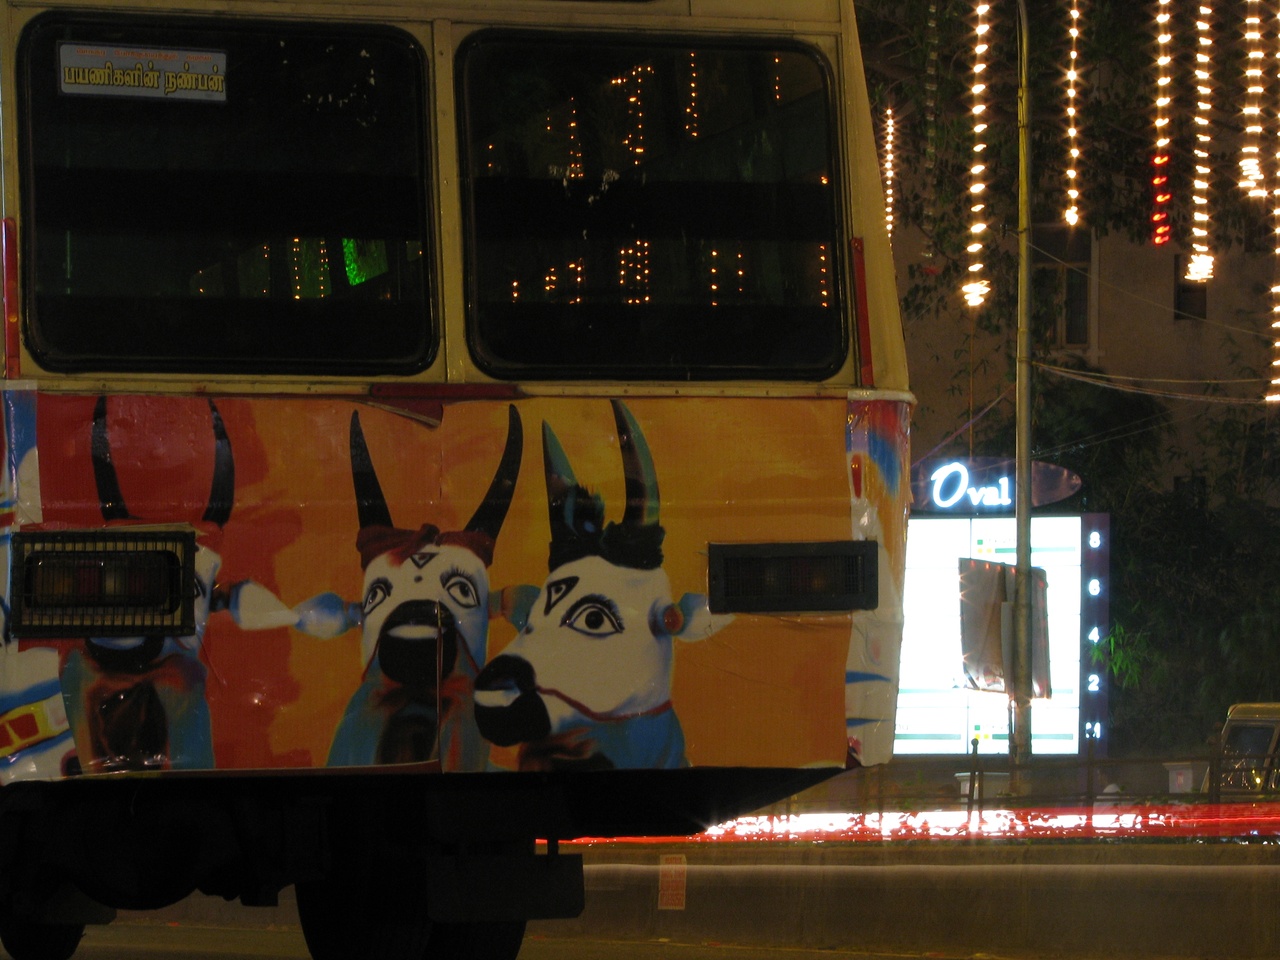
India - Chennai - Pongal festival lights 10